Binnawee Homestead

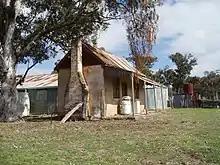
One of the outbuildings

Binnawee Homestead is located on part of a crown grant of on Macdonald's Creek at Cullenbone, several kilometres north-west of Mudgee, across the Parishes of Munna and Piambong in the County of Wellington. Although the property is operated as a working farm, the curtilage of this listing closely surrounds the group of mid-19th century buildings, of which the focal point is the historic Binnawee Homestead.